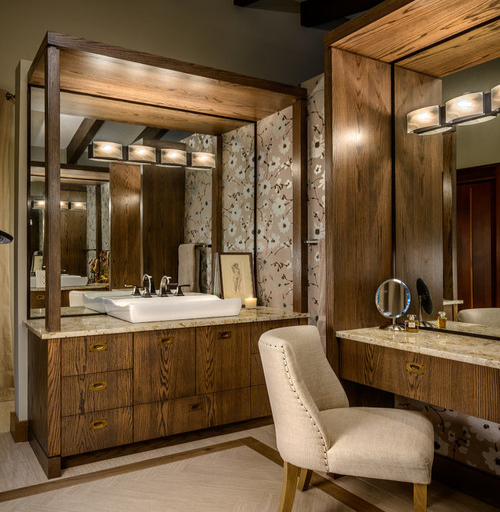
contemporary bathroom idea with a vessel sink